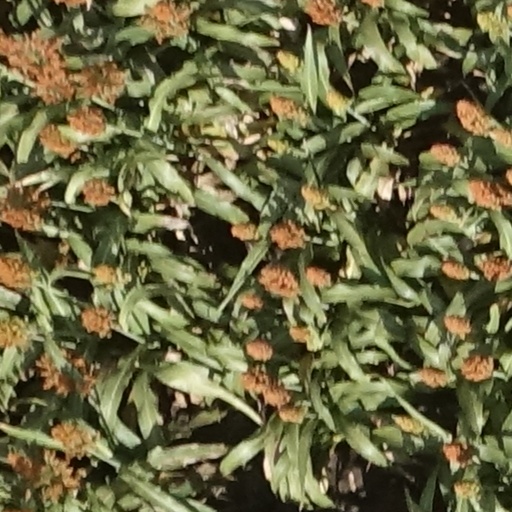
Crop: sorghum